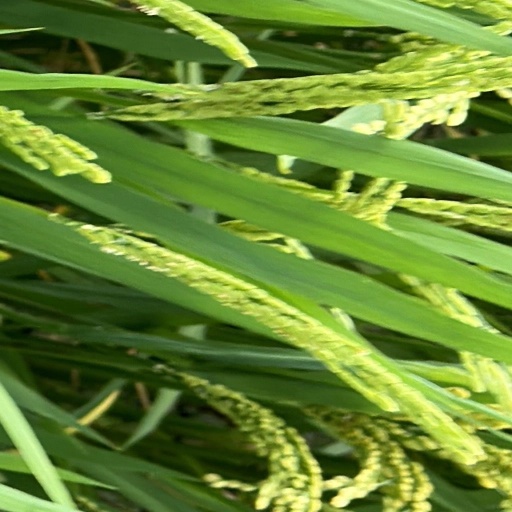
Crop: rice